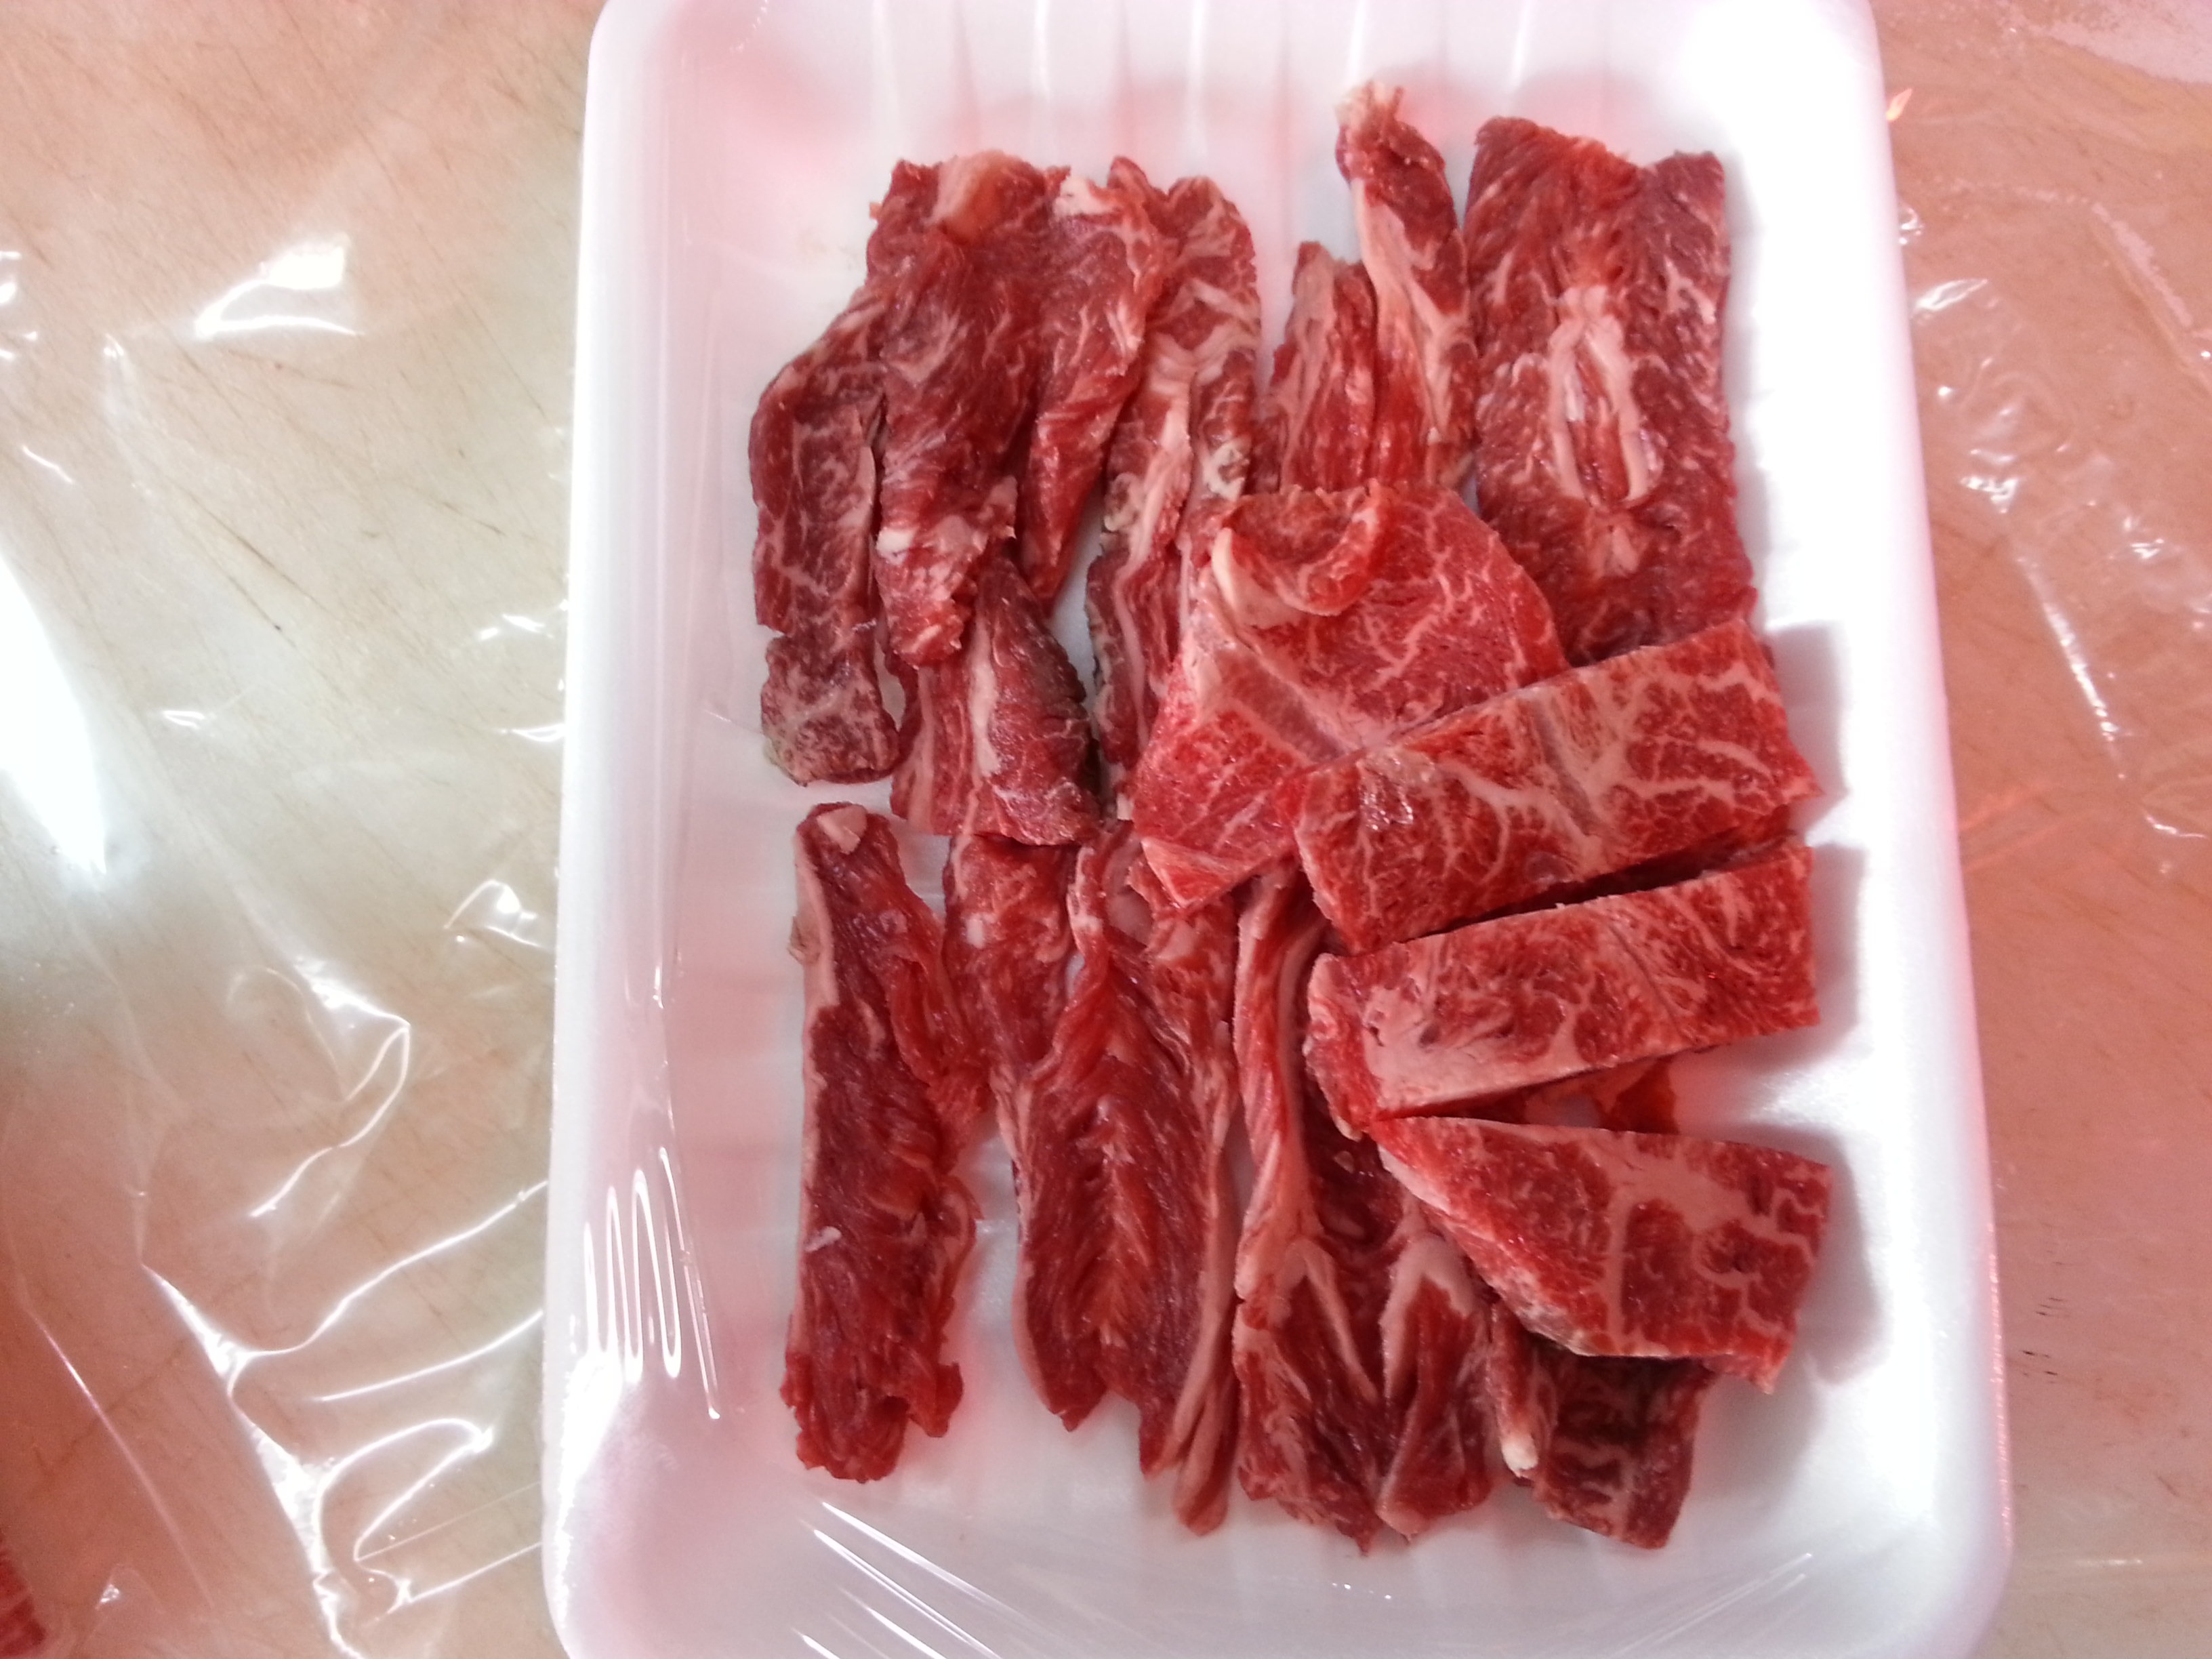
dish, food, red, produce, meat, cuisine, beef, asian food, flesh, red meat, animal source foods, kobe beef, horse meat, packaging meat